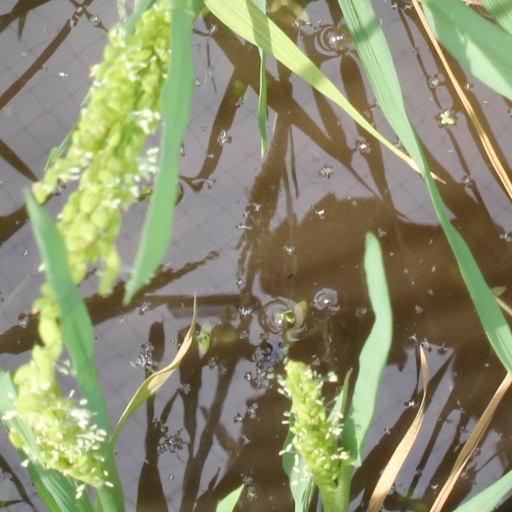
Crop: rice